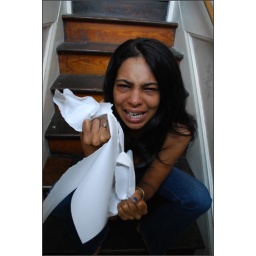
This is the white paper assignment and a self portrait-number 2 in the series